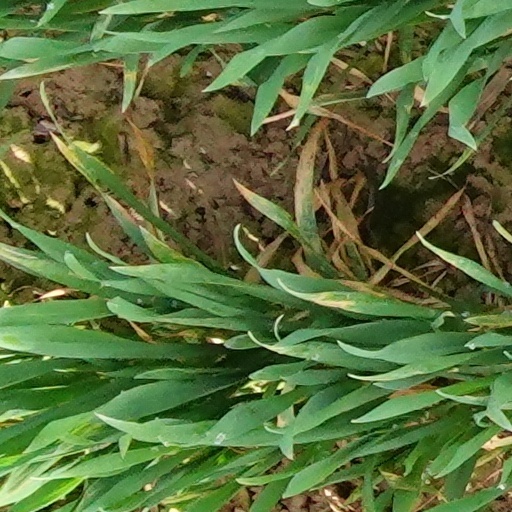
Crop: wheat